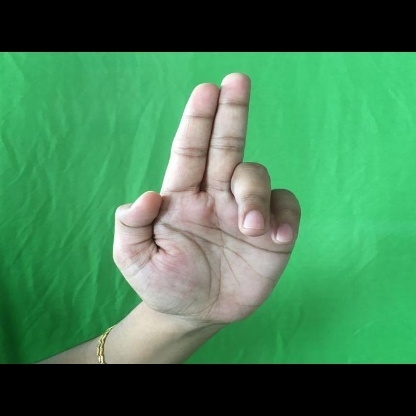
Mudra: Ardhapathaka